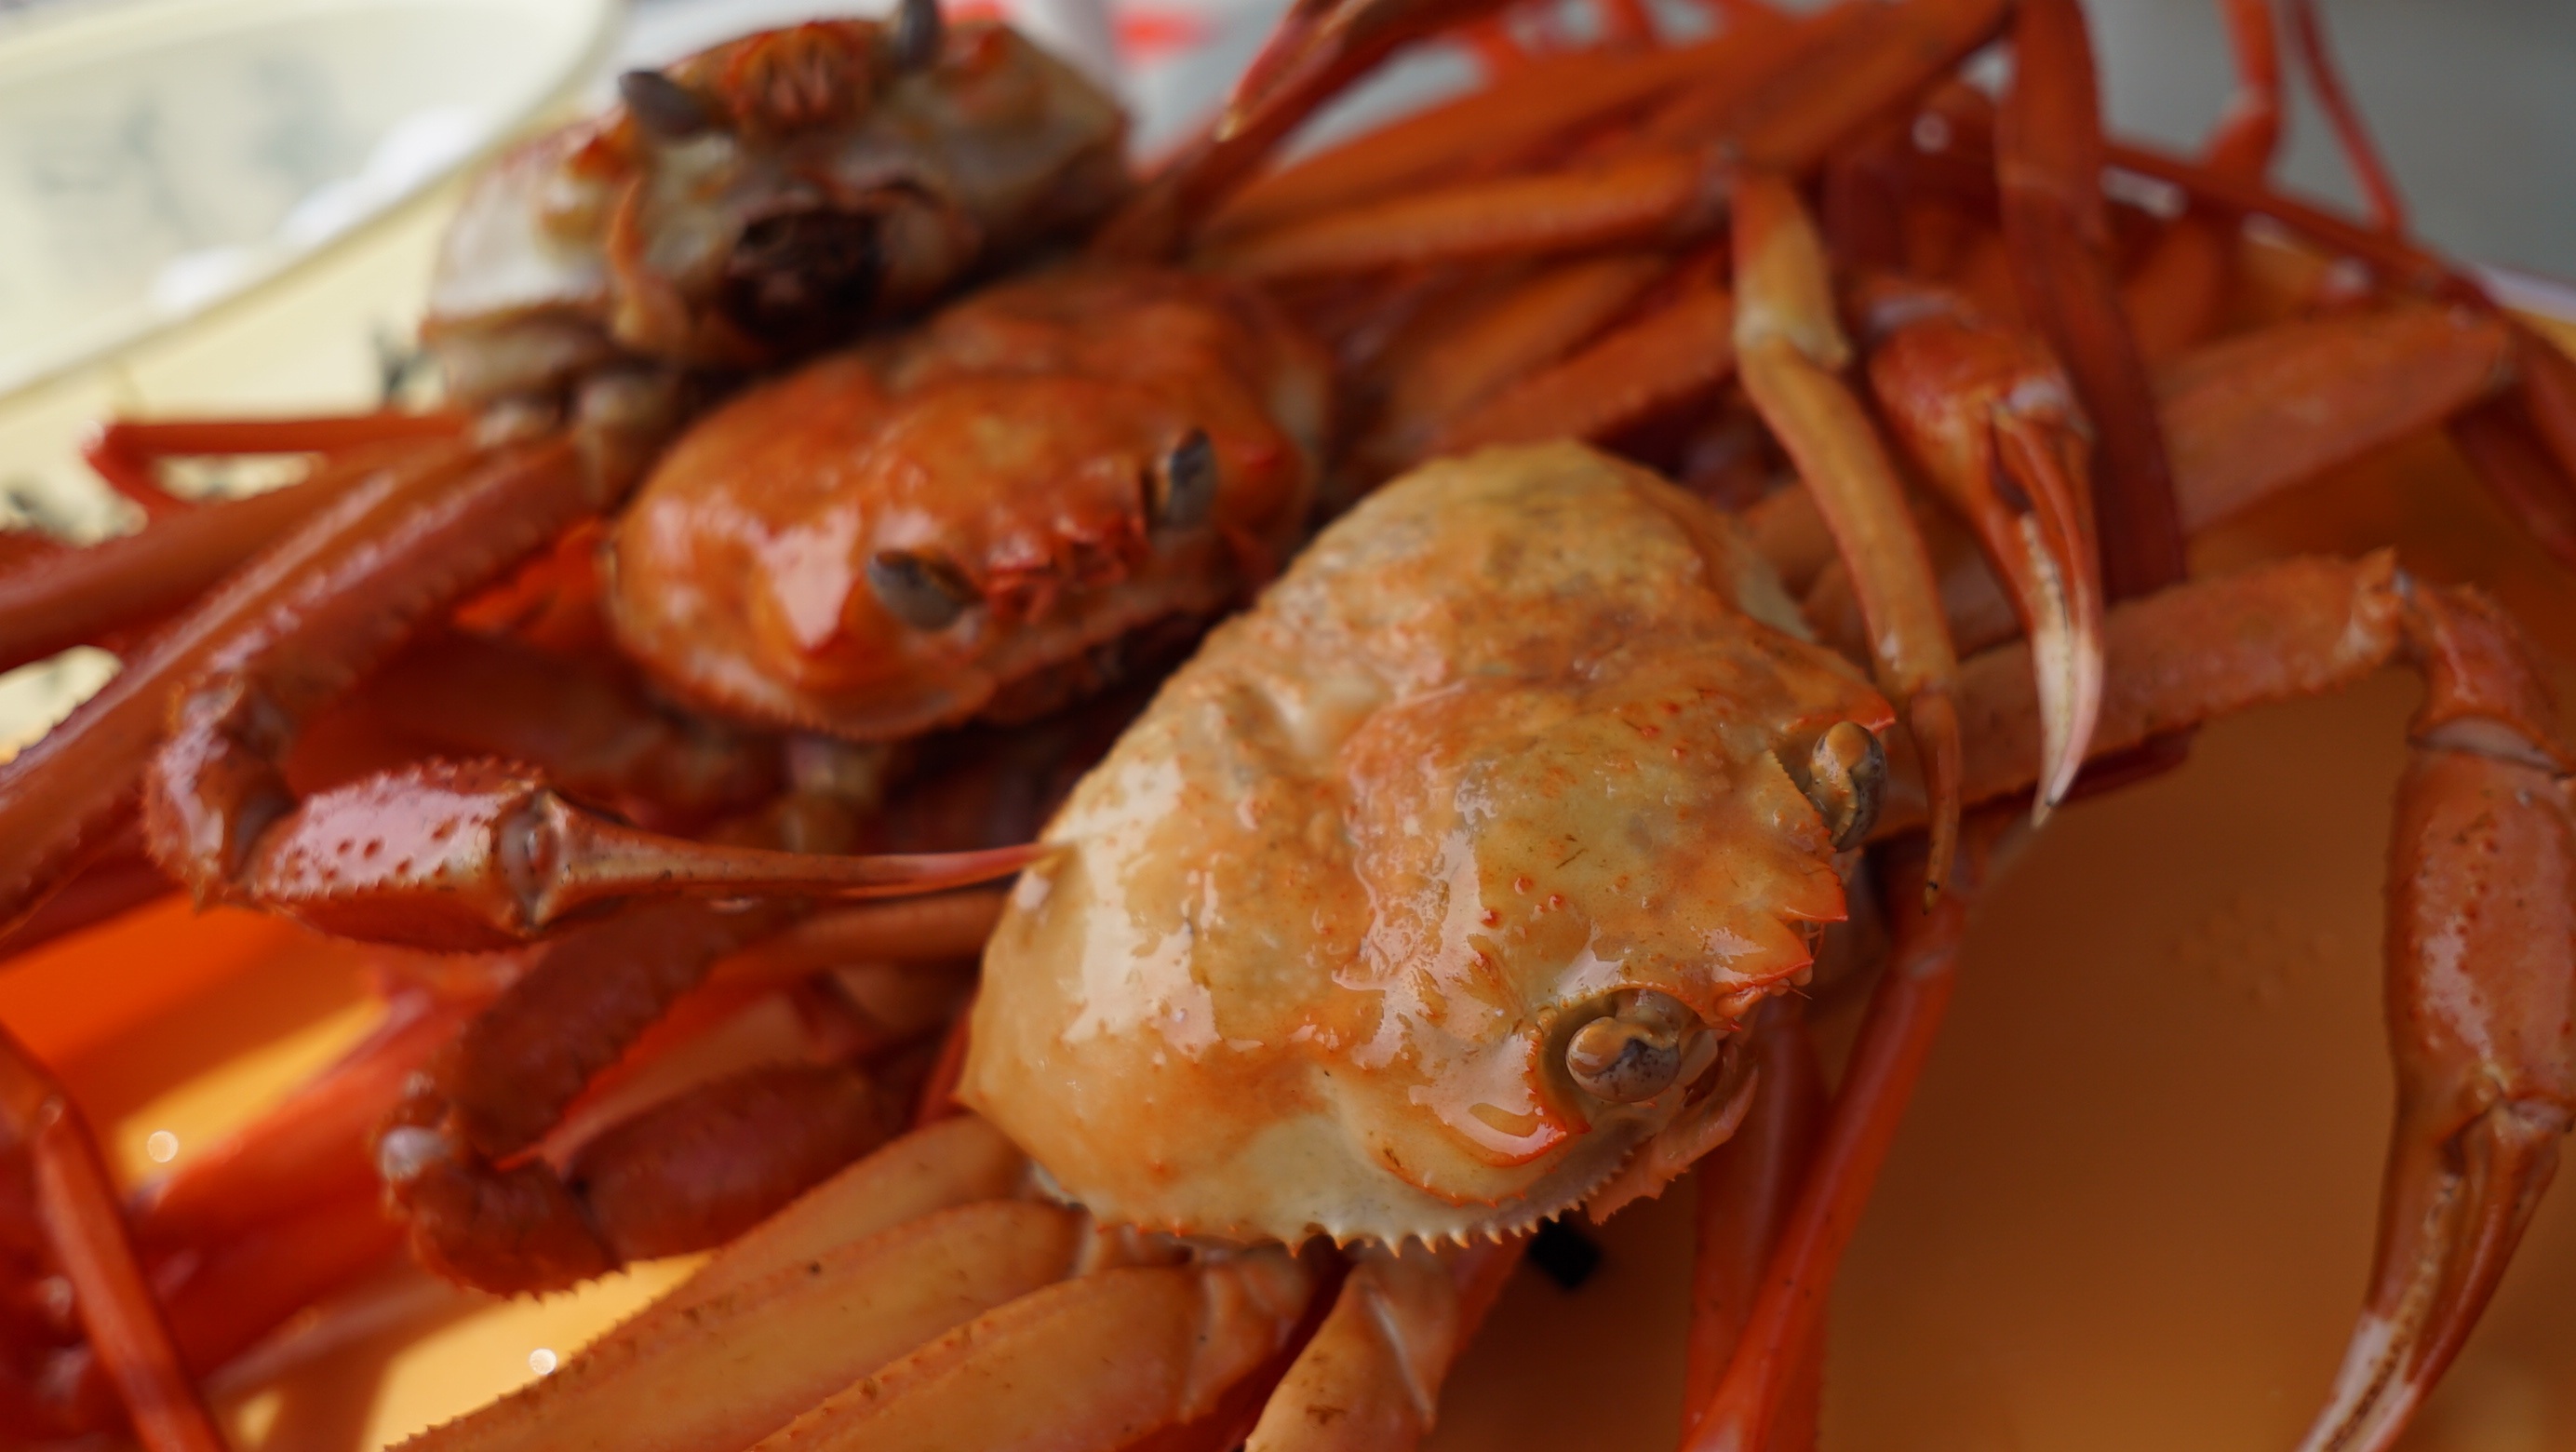
dish, food, seafood, fish, crab, invertebrate, lobster, crustacean, arthropod, decapoda, animal source foods, dungeness crab, american lobster, spiny lobster, seafood boil, caridean shrimp, dendrobranchiata, soft shell crab, snow crab chionoecetes opilio